Football in Berlin

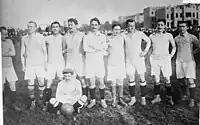
The football team of BFC Viktoria around 1910-1913

BFC Dynamo was developed into a flagship club of sports association SV Dynamo. It had the best material conditions in the league and the best team by far. BFC Dynamo won ten East German championships in succession between 1979 and 1988. It also won the FDGB-Pokal in 1988 and 1989 as well as the DFV-Supercup in 1989. BFC Dynamo is the only club in Berlin to have reached the semi-finals of the most prestigious European club competitions. The club reached the semi-finals of the 1971–72 European Cup Winners' Cup, before losing to Dynamo Moscow in a penalty shoot-out. BFC Dynamo became the first German team to defeat an English team in England in the European Cup when the team defeated Nottingham Forest under Brian Clough at the City Ground in the quarter-finals of the 1979–80 European Cup.